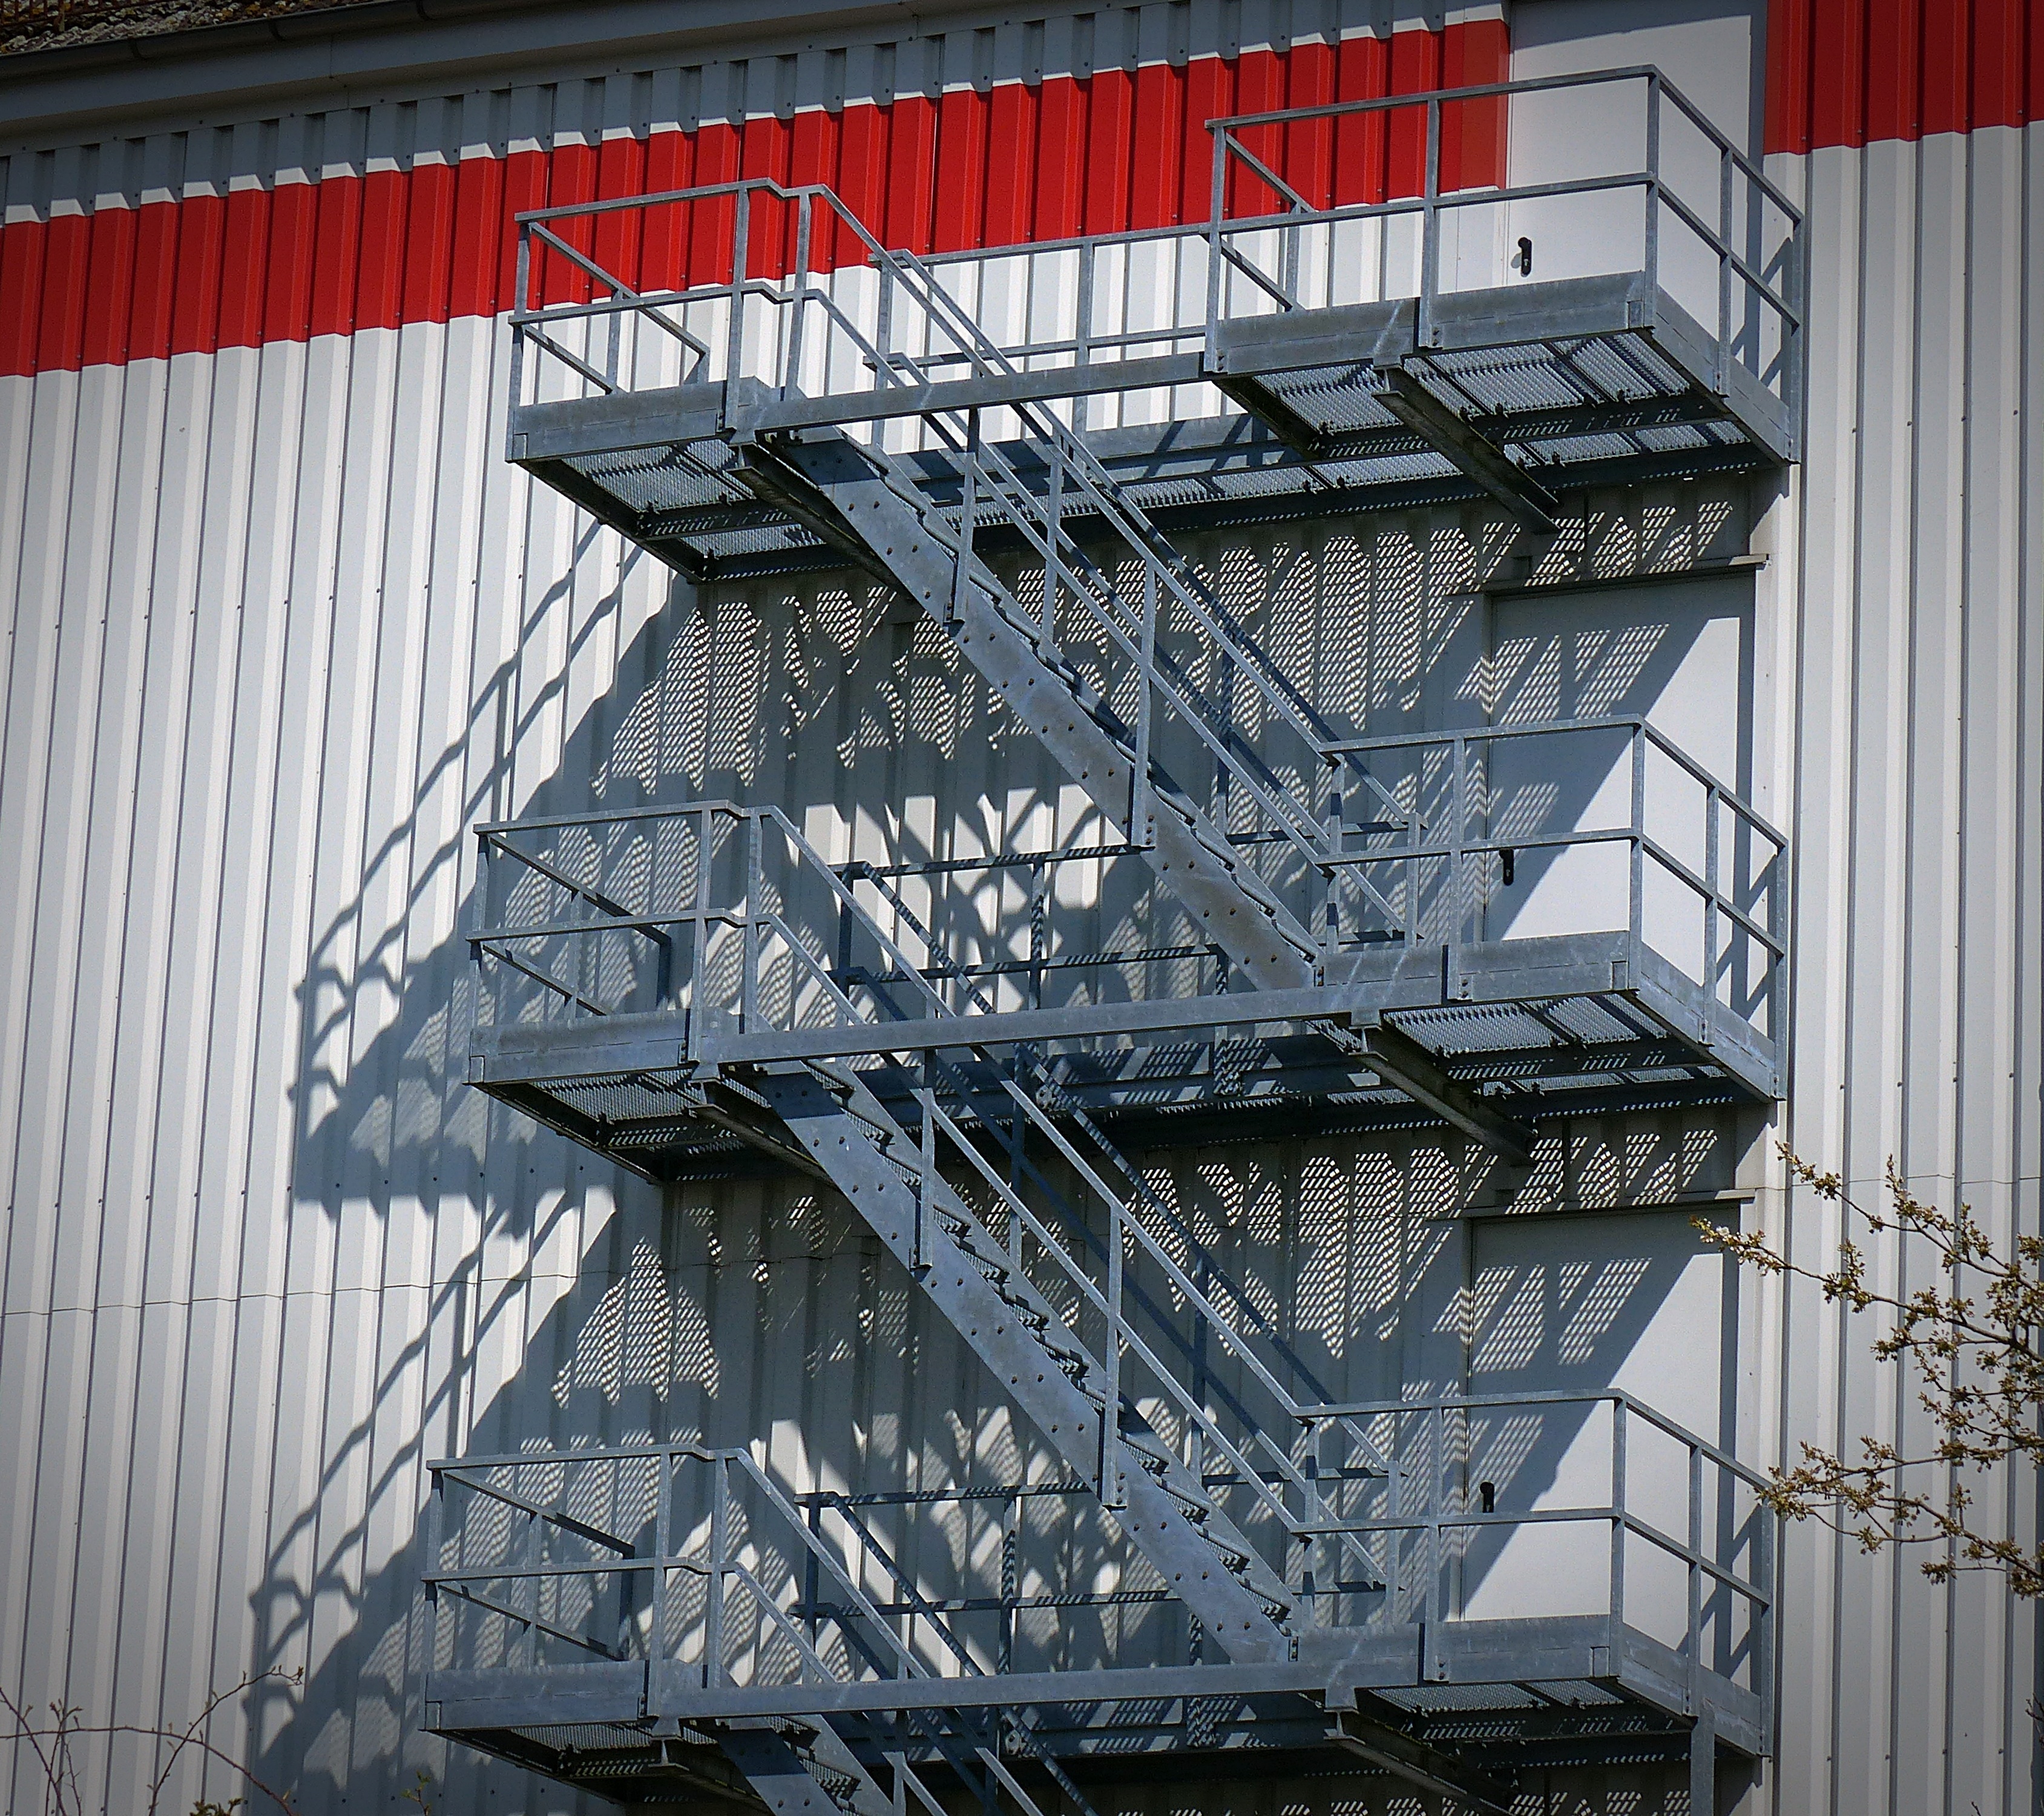
structure, escape, steel, vehicle, metal, security, stadium, stairs, escape route, emergency ladder, staircase finish